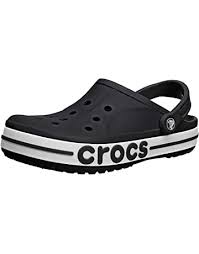
Label: Clog